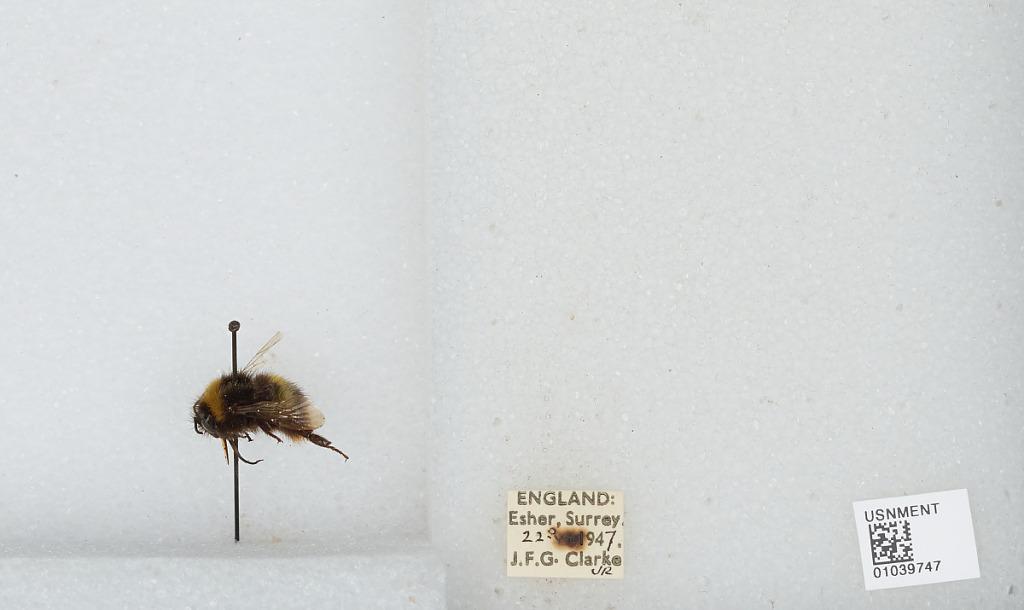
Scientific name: Bombus (Pyrobombus) pratorum (Linnaeus)
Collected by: J. Clarke
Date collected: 1947-6-22
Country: United Kingdom
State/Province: England
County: Surrey
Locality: Esher
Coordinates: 51.3691, -0.365